Aposematism

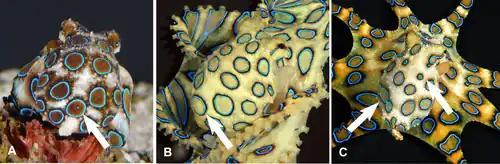
Iridescent blue rings on the mantles of the venomous octopus "Hapalochlaena lunulata" are considered by some to be aposematic.

The function of aposematism is to prevent attack by warning potential predators that the prey animal has defenses such as being unpalatable or poisonous. The easily detected warning is a primary defense mechanism, and the non-visible defenses are secondary. Aposematic signals are primarily visual, using bright colours and high-contrast patterns such as stripes. Warning signals are honest indications of noxious prey, because conspicuousness evolves in tandem with noxiousness. Thus, the brighter and more conspicuous the organism, the more toxic it usually is. This is in contrast to deimatic displays, which are attempts to startle predators with a threatening appearance but which are bluffing, i.e., unsupported by any strong defences.